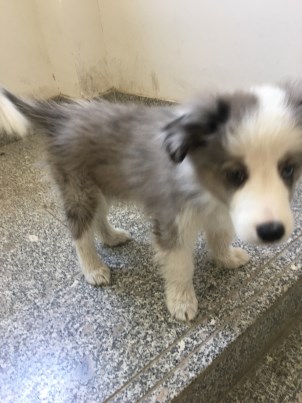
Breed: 2594-n000109-Border_collie